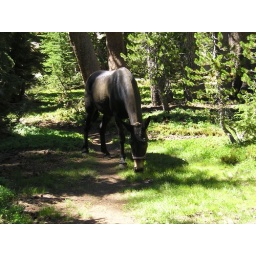
horse in the road